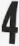
Number: 4